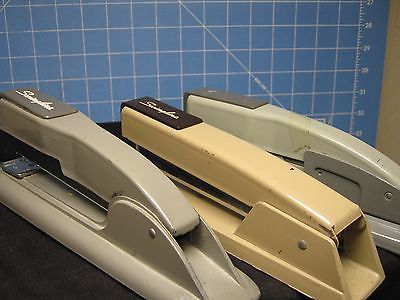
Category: stapler